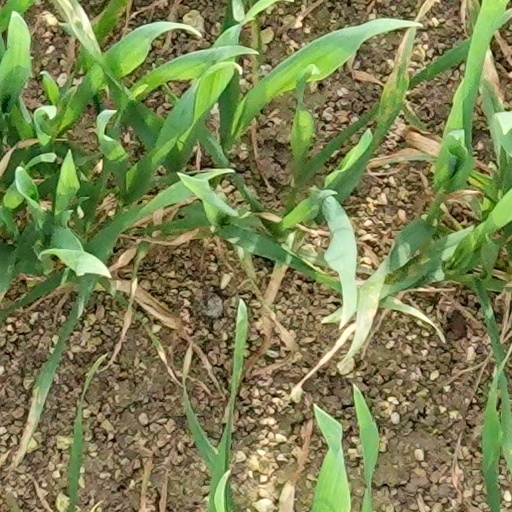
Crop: wheat